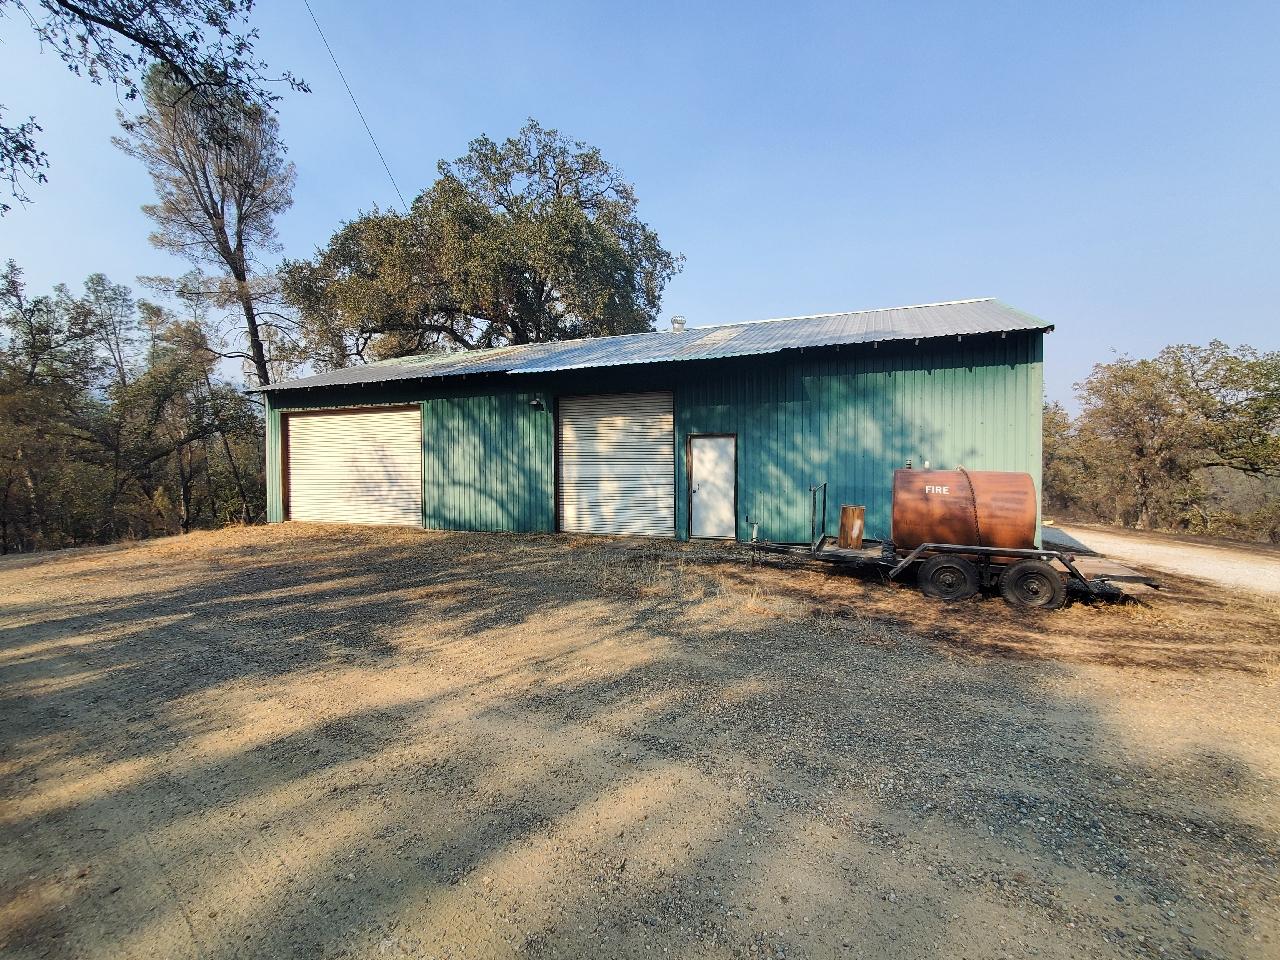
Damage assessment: no_damage